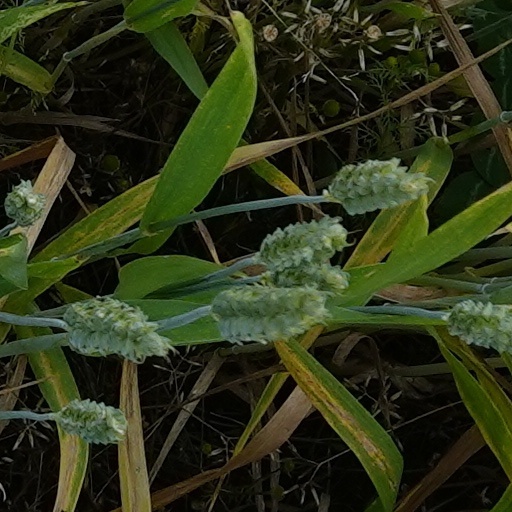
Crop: wheat